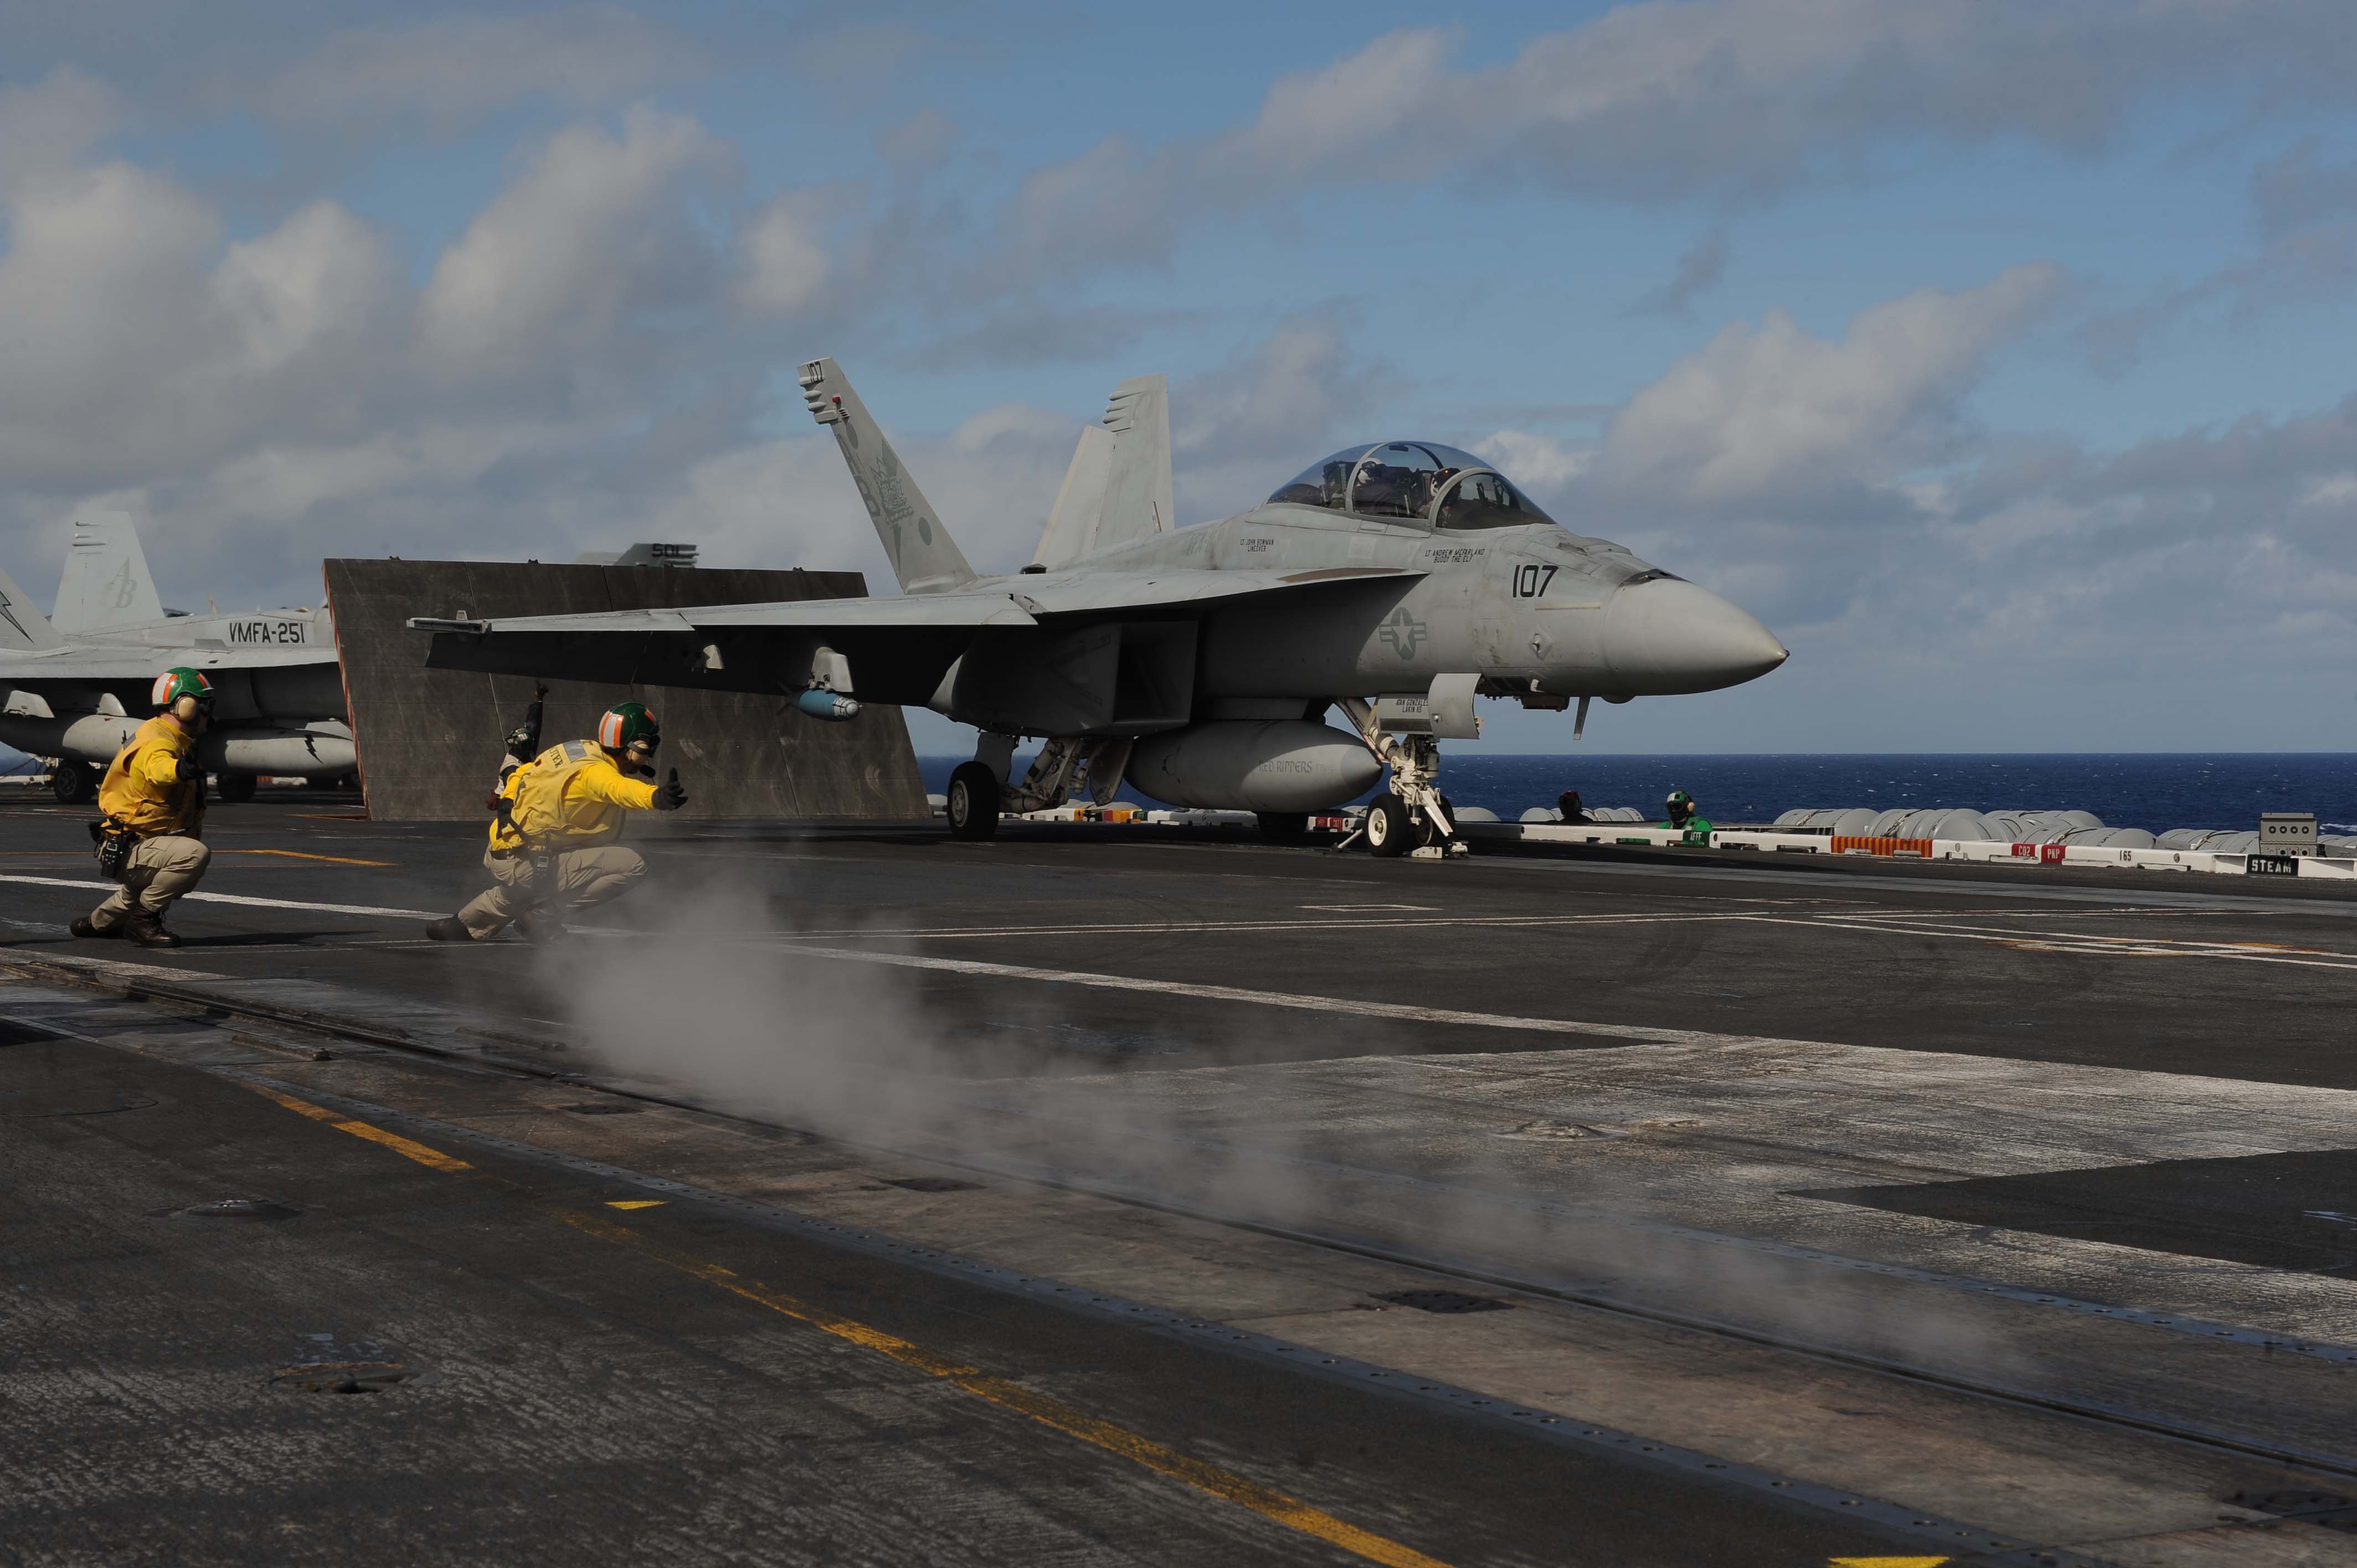
sea, ocean, deck, airplane, plane, aircraft, military, vehicle, airline, aviation, flight, mission, launch, navy, carrier, takeoff, air force, jet aircraft, aircraft carrier, fighter aircraft, military aircraft, catapult, atmosphere of earth, mcdonnell douglas fa 18 hornet, mcdonnell douglas f 15 eagle